Snells Bush Church and Cemetery

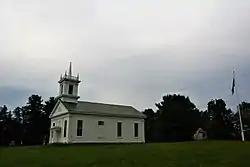

Snells Bush Church and Cemetery, also known as St. Paul's Dutch Reformed Church is a historic Dutch Reformed church located in Manheim, Herkimer County, New York. It was built in 1852, and is a one-story, rectangular, Greek Revival style timber frame church. The front gable roof is topped by a two-stage belfry. Adjacent to the church is the contributing cemetery containing 345 recorded burials. The earliest burial dates to 1804.